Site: brandenburg
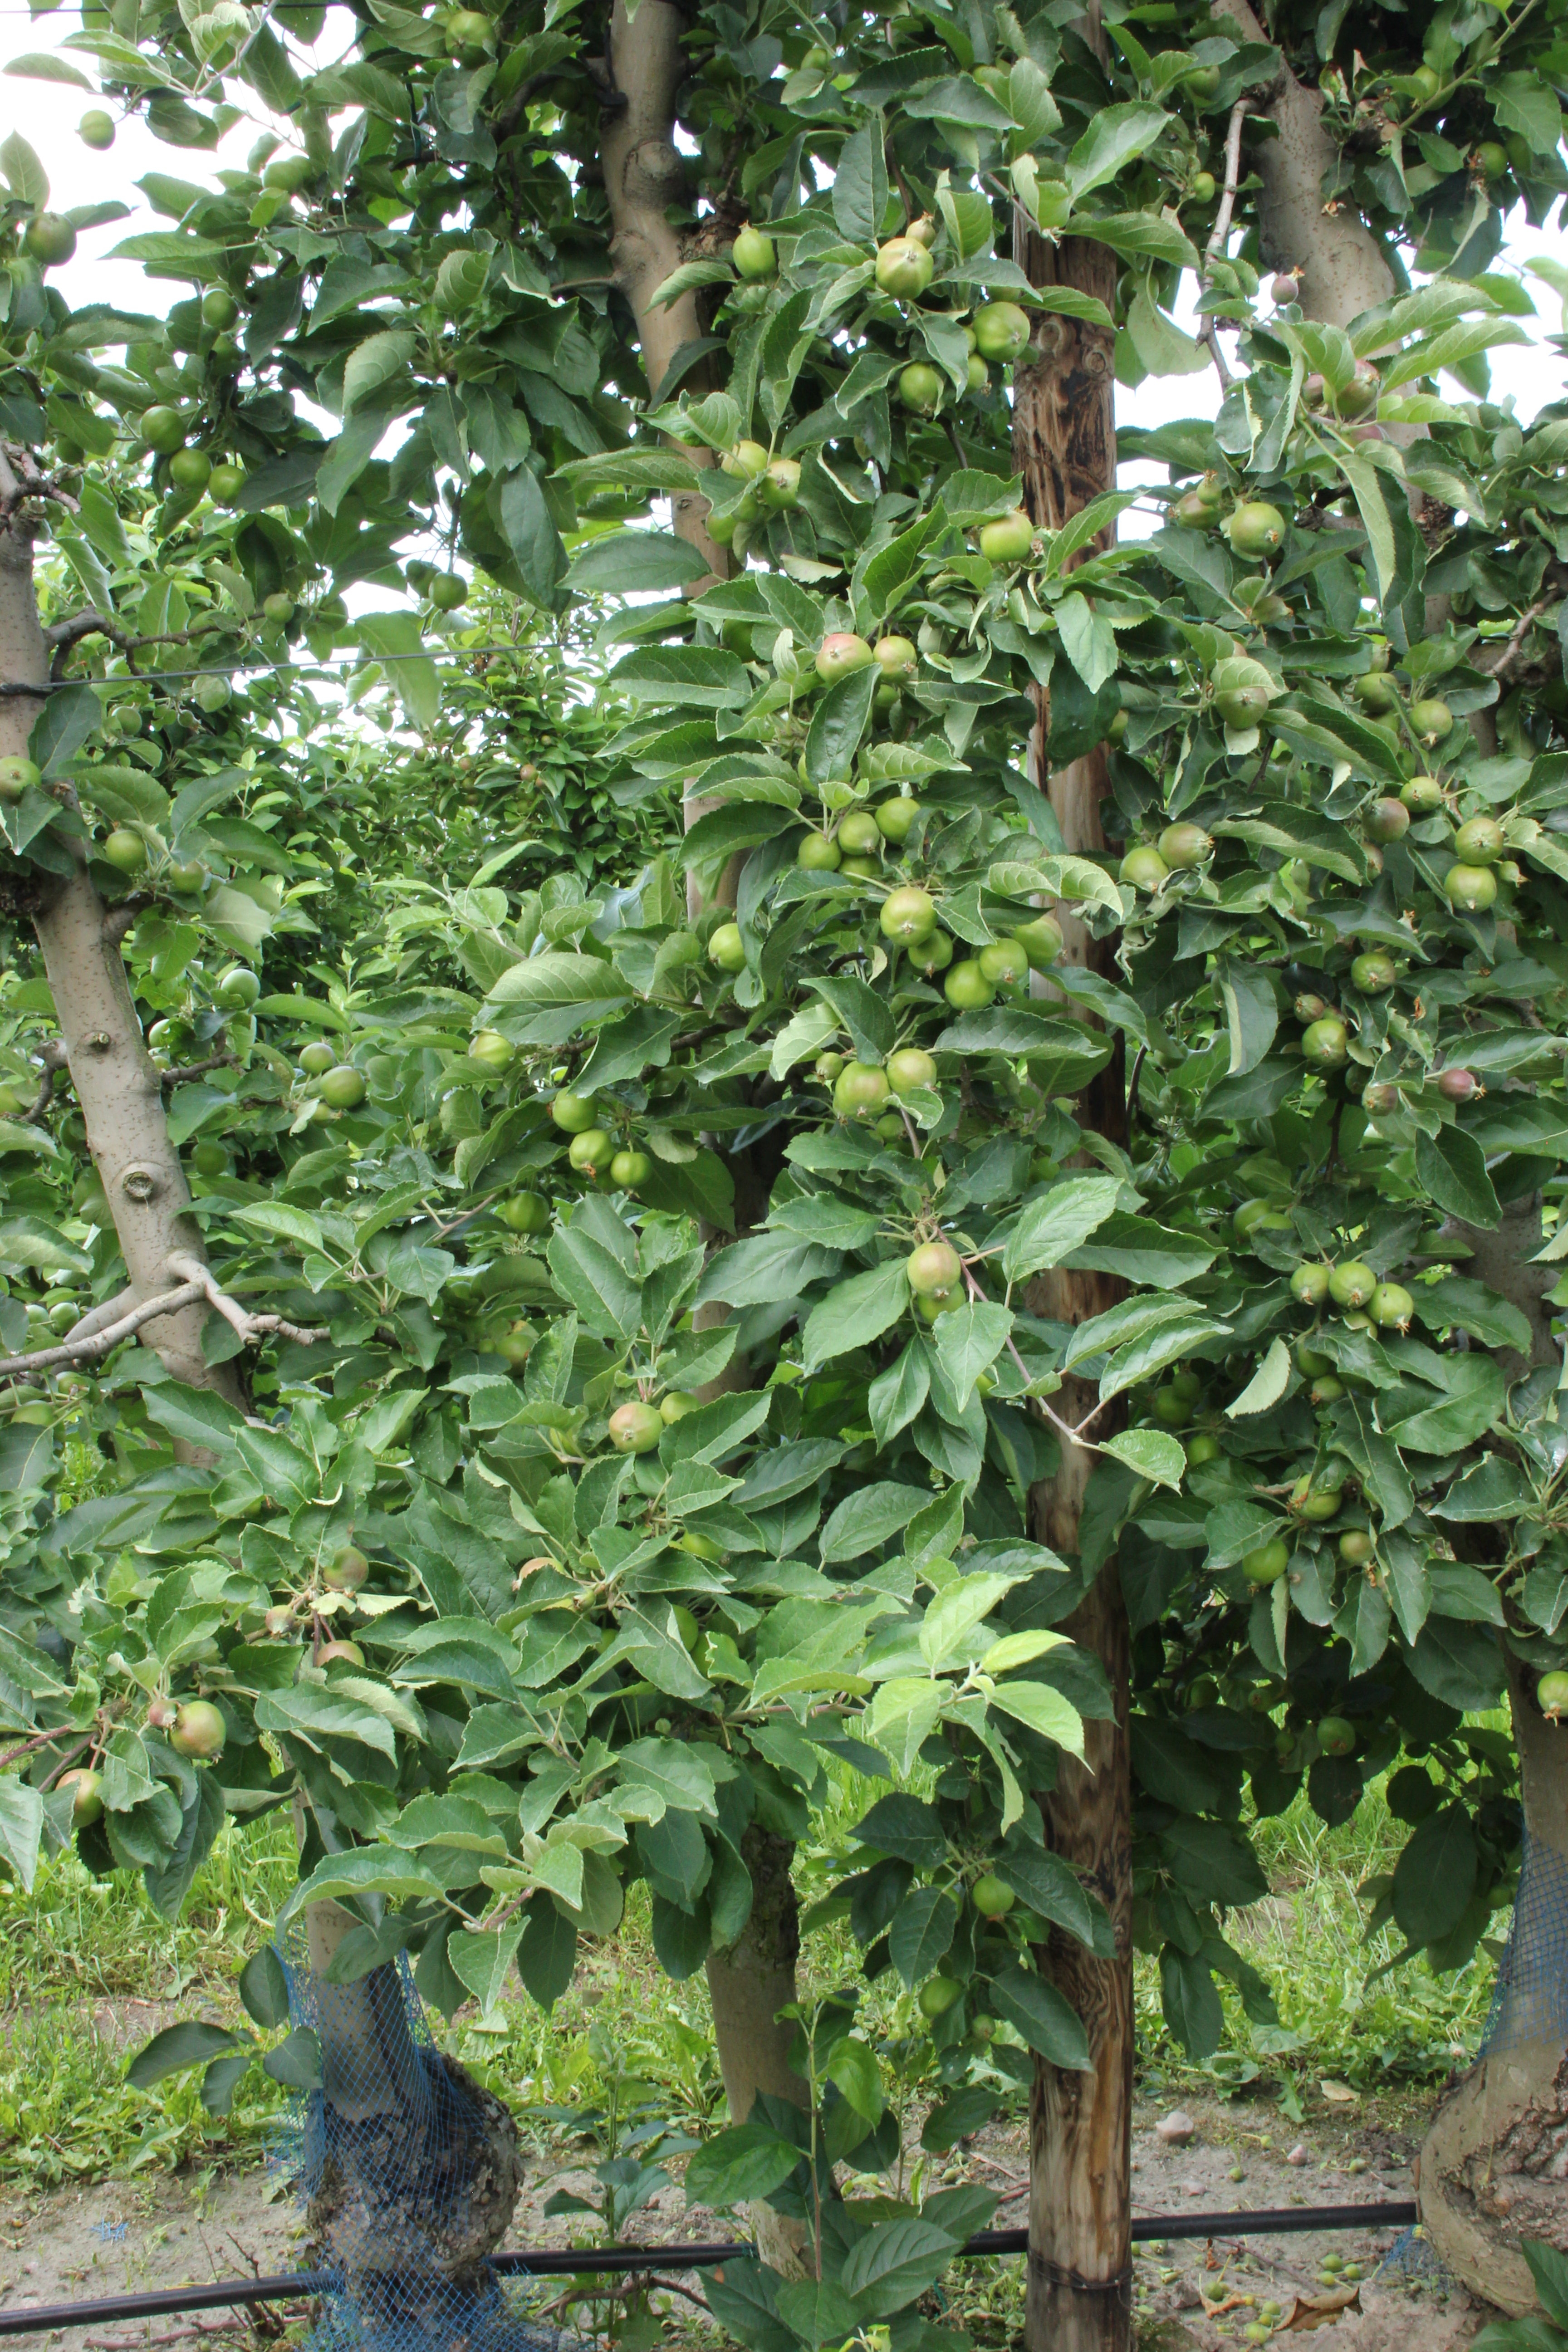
Growth stage (BBCH 73): Development of fruit